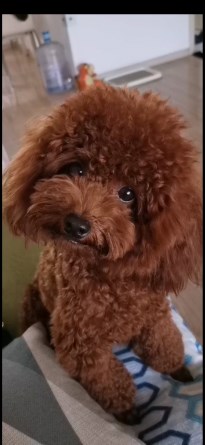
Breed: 7449-n000128-teddy